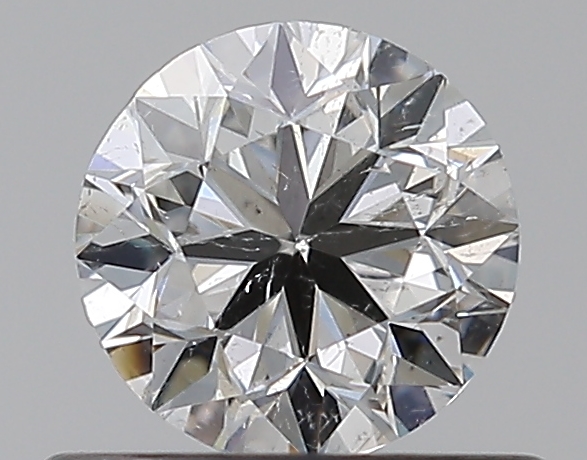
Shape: round
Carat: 0.5
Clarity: SI2
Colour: G
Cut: VG
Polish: EX
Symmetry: EX
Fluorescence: N
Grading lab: GIA
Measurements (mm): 4.91 x 4.96 x 3.18